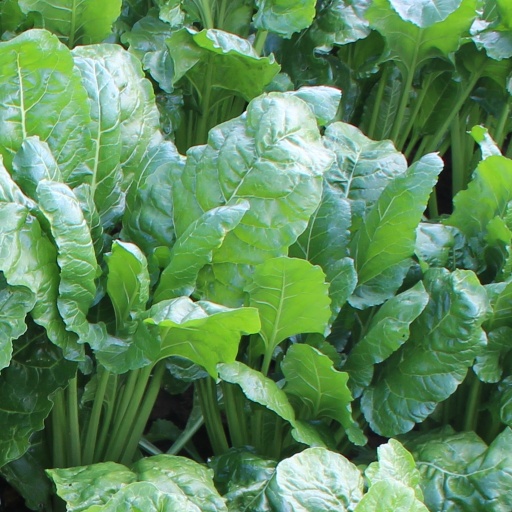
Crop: sugar beet